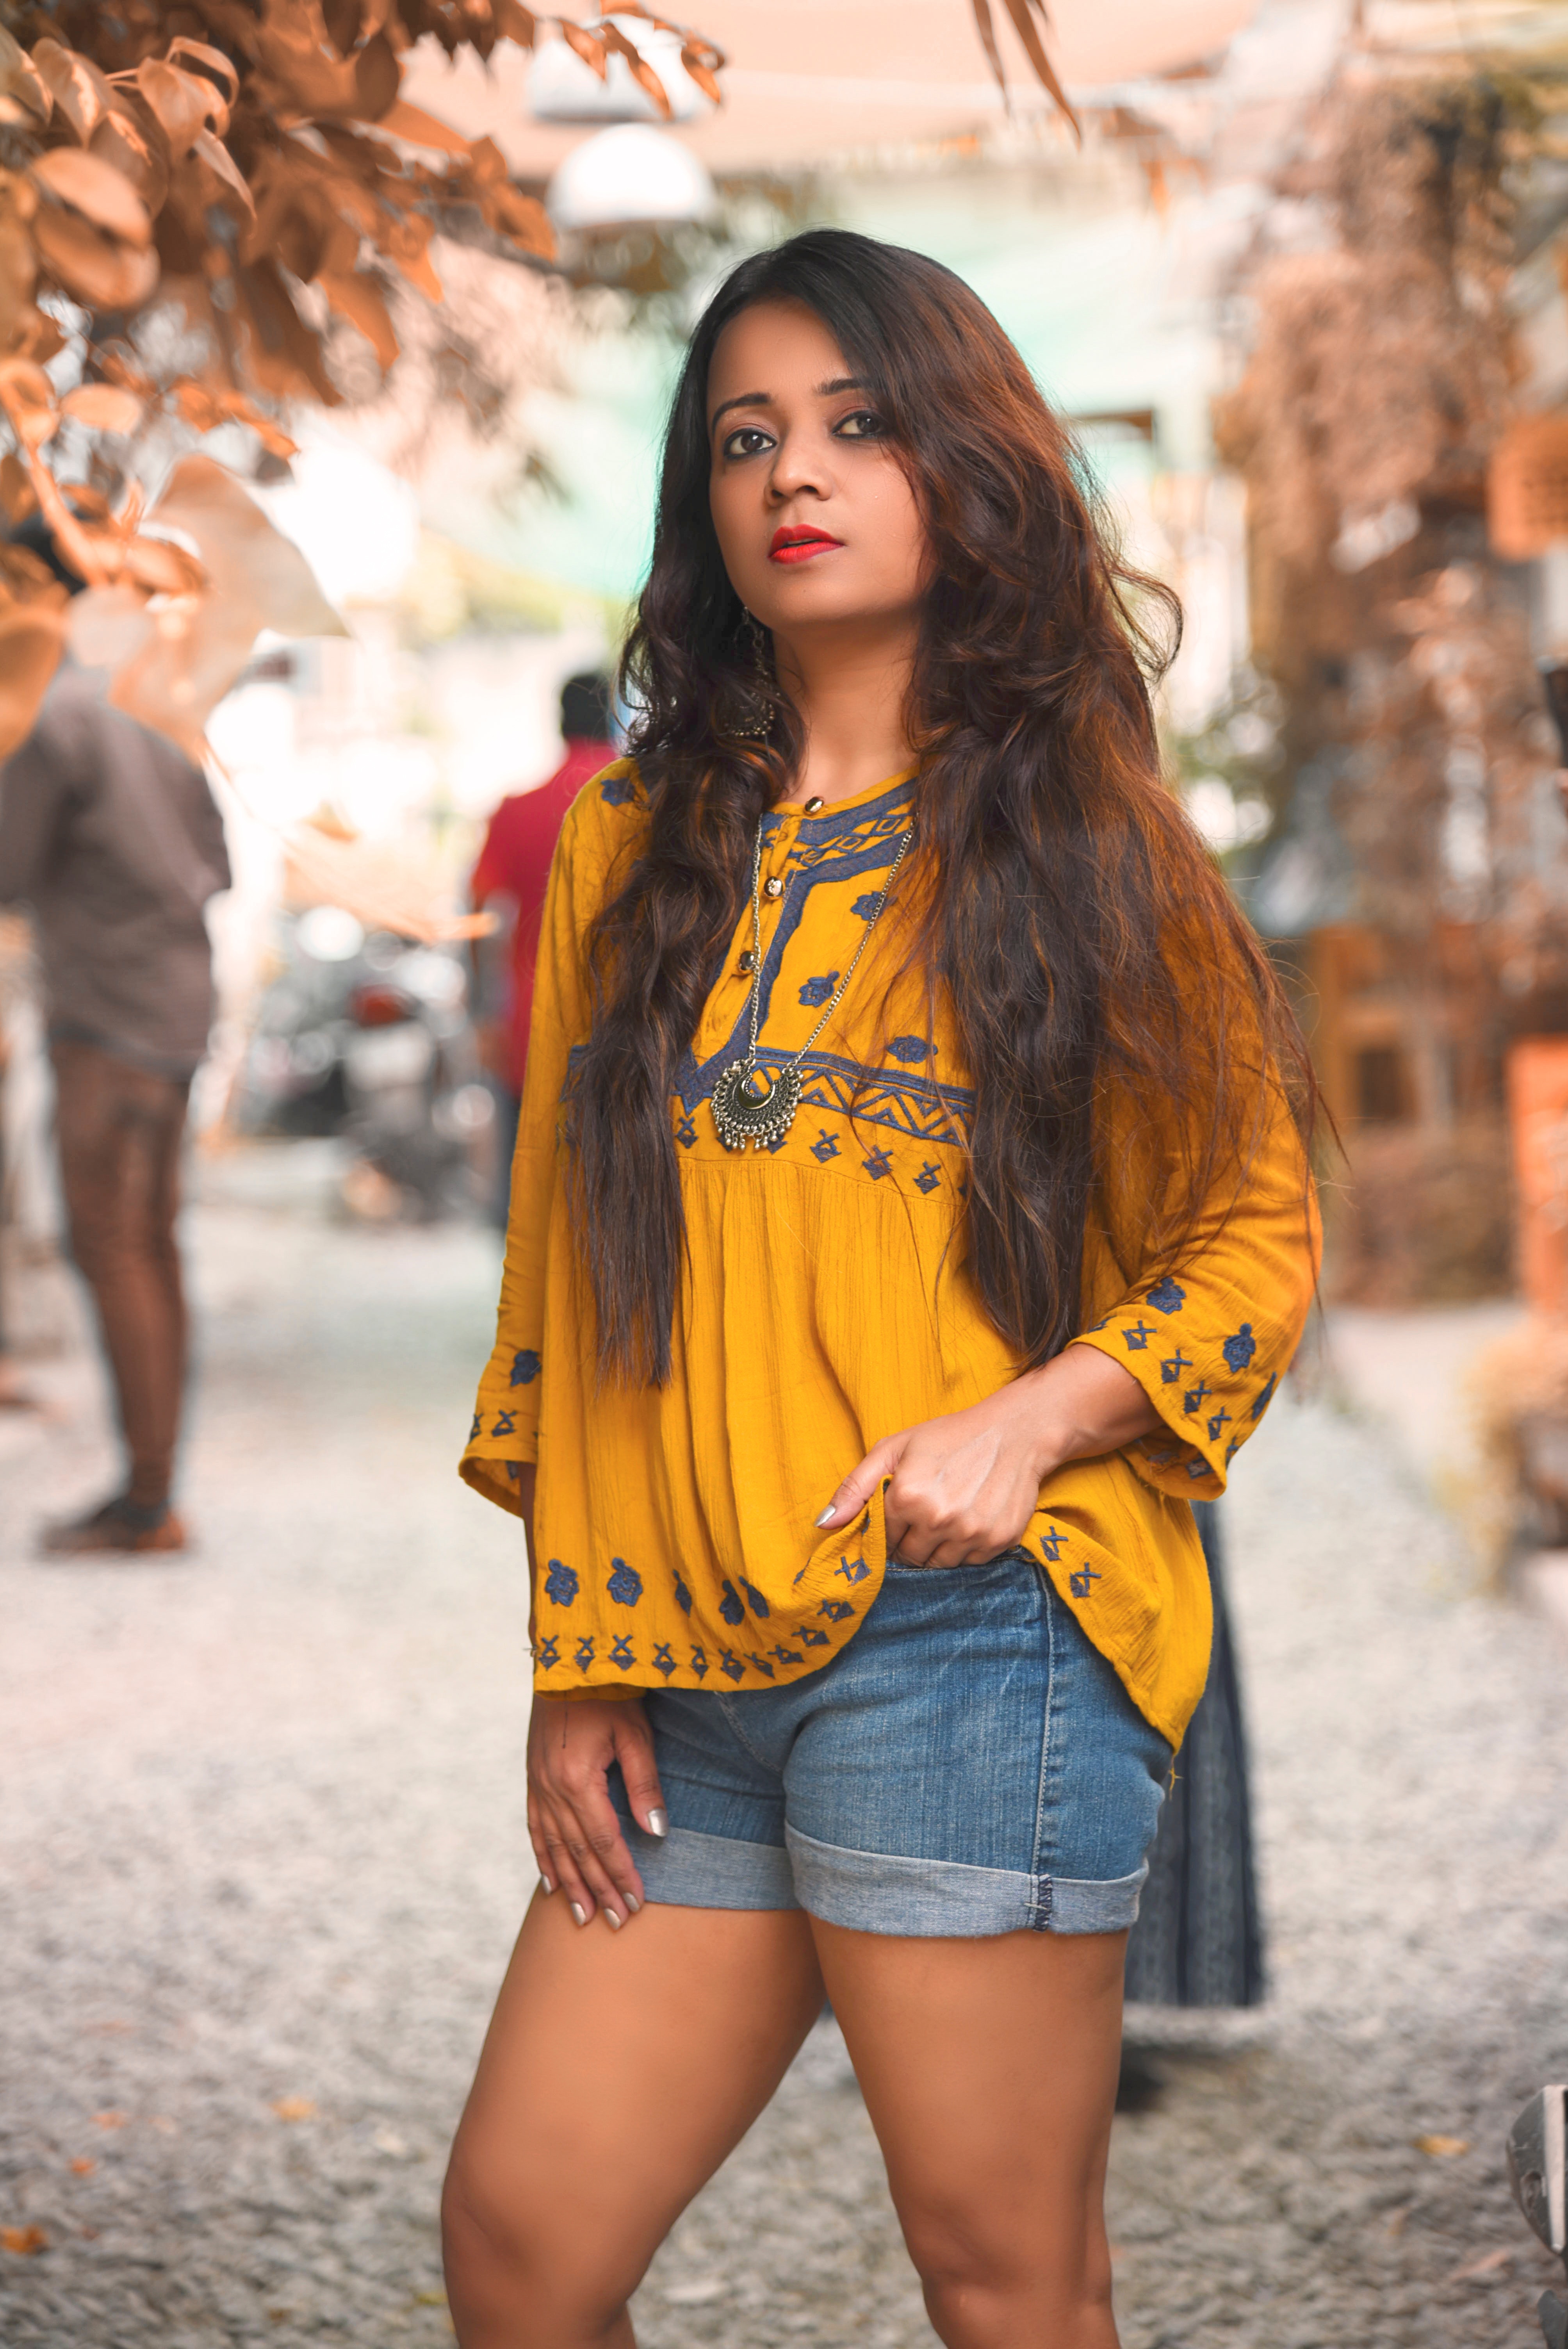
yellow, face, orange, street fashion, clothing, photograph, fashion, beauty, fashion model, head, long hair, snapshot, shoulder, model, photo shoot, thigh, leg, footwear, shorts, street, jeans, photography, infrastructure, black hair, cool, human leg, outerwear, textile, dress, brown hair, denim, smile, fashion design, style, road, t shirt, jacket, shoe, top